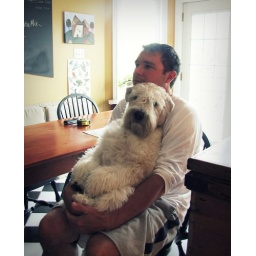
Finn and his Dad sitting in the kitchen. So cute I just had to take a picture:)